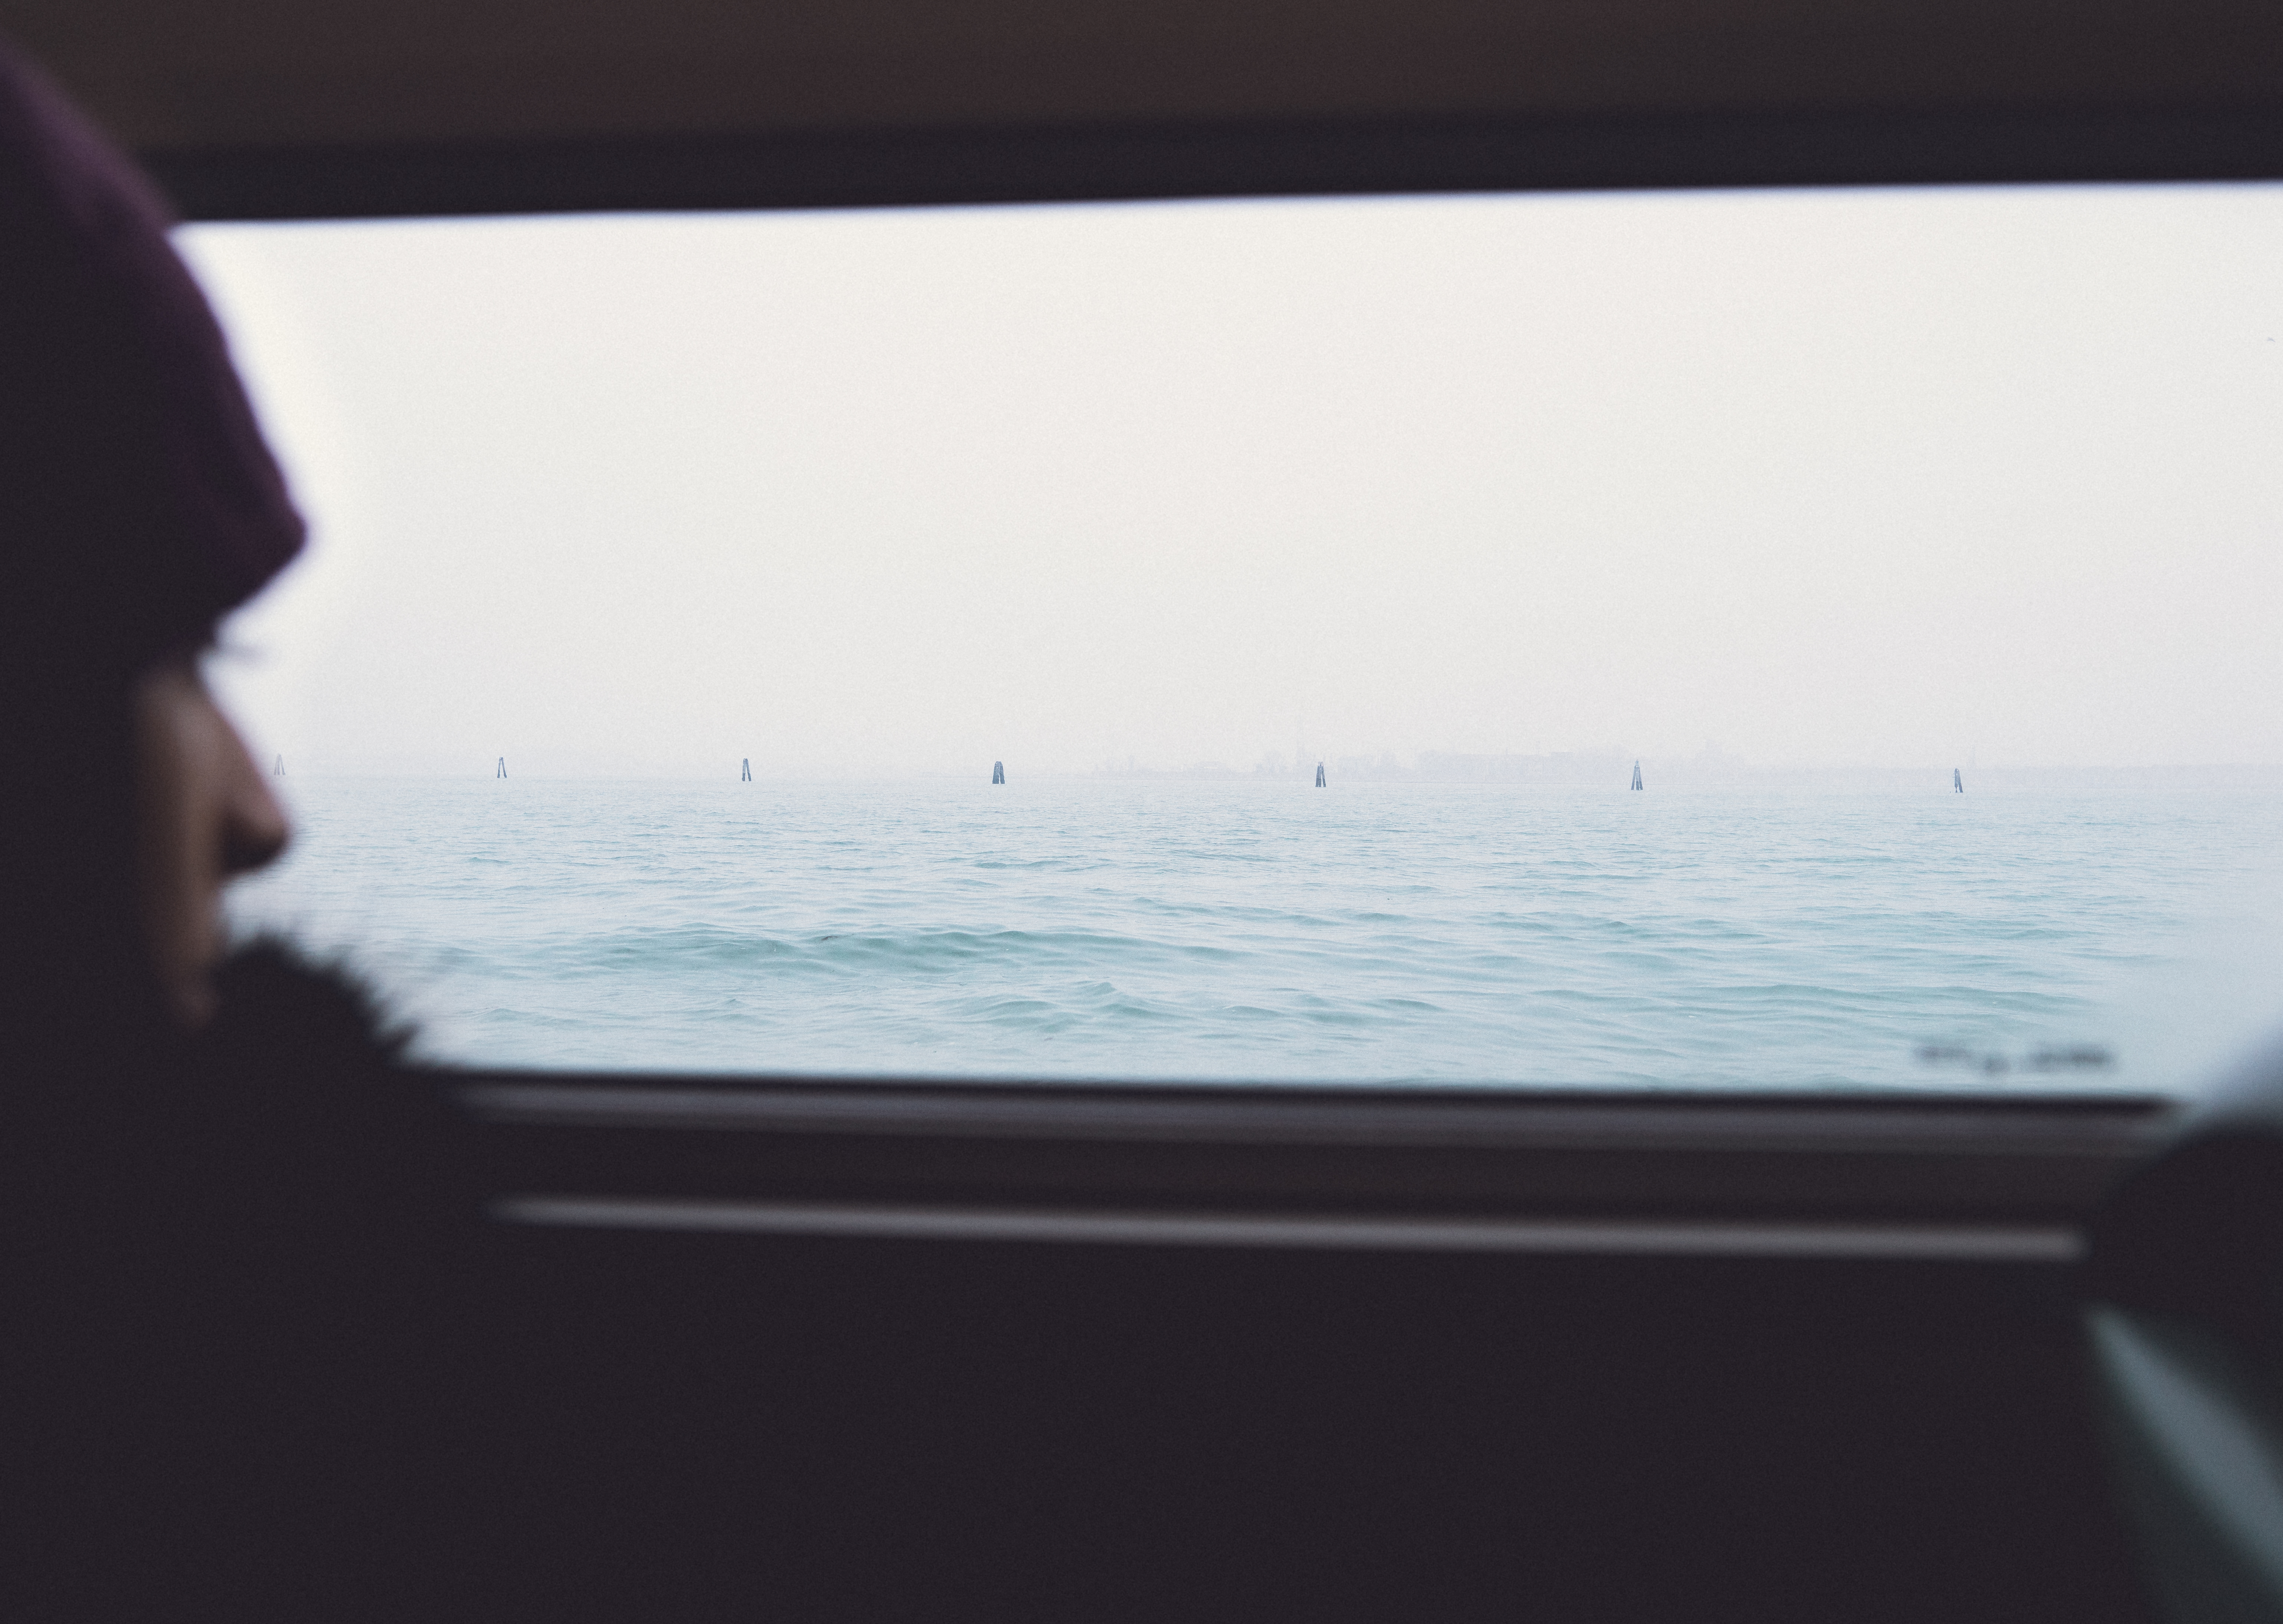
sea, ocean, person, light, white, window, reflection, blue, black, framed, photograph